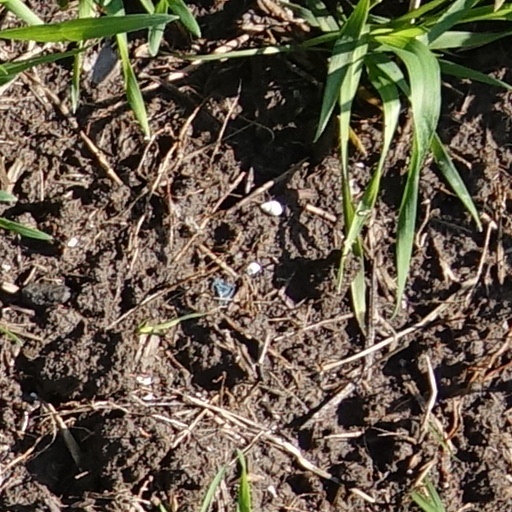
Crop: wheat